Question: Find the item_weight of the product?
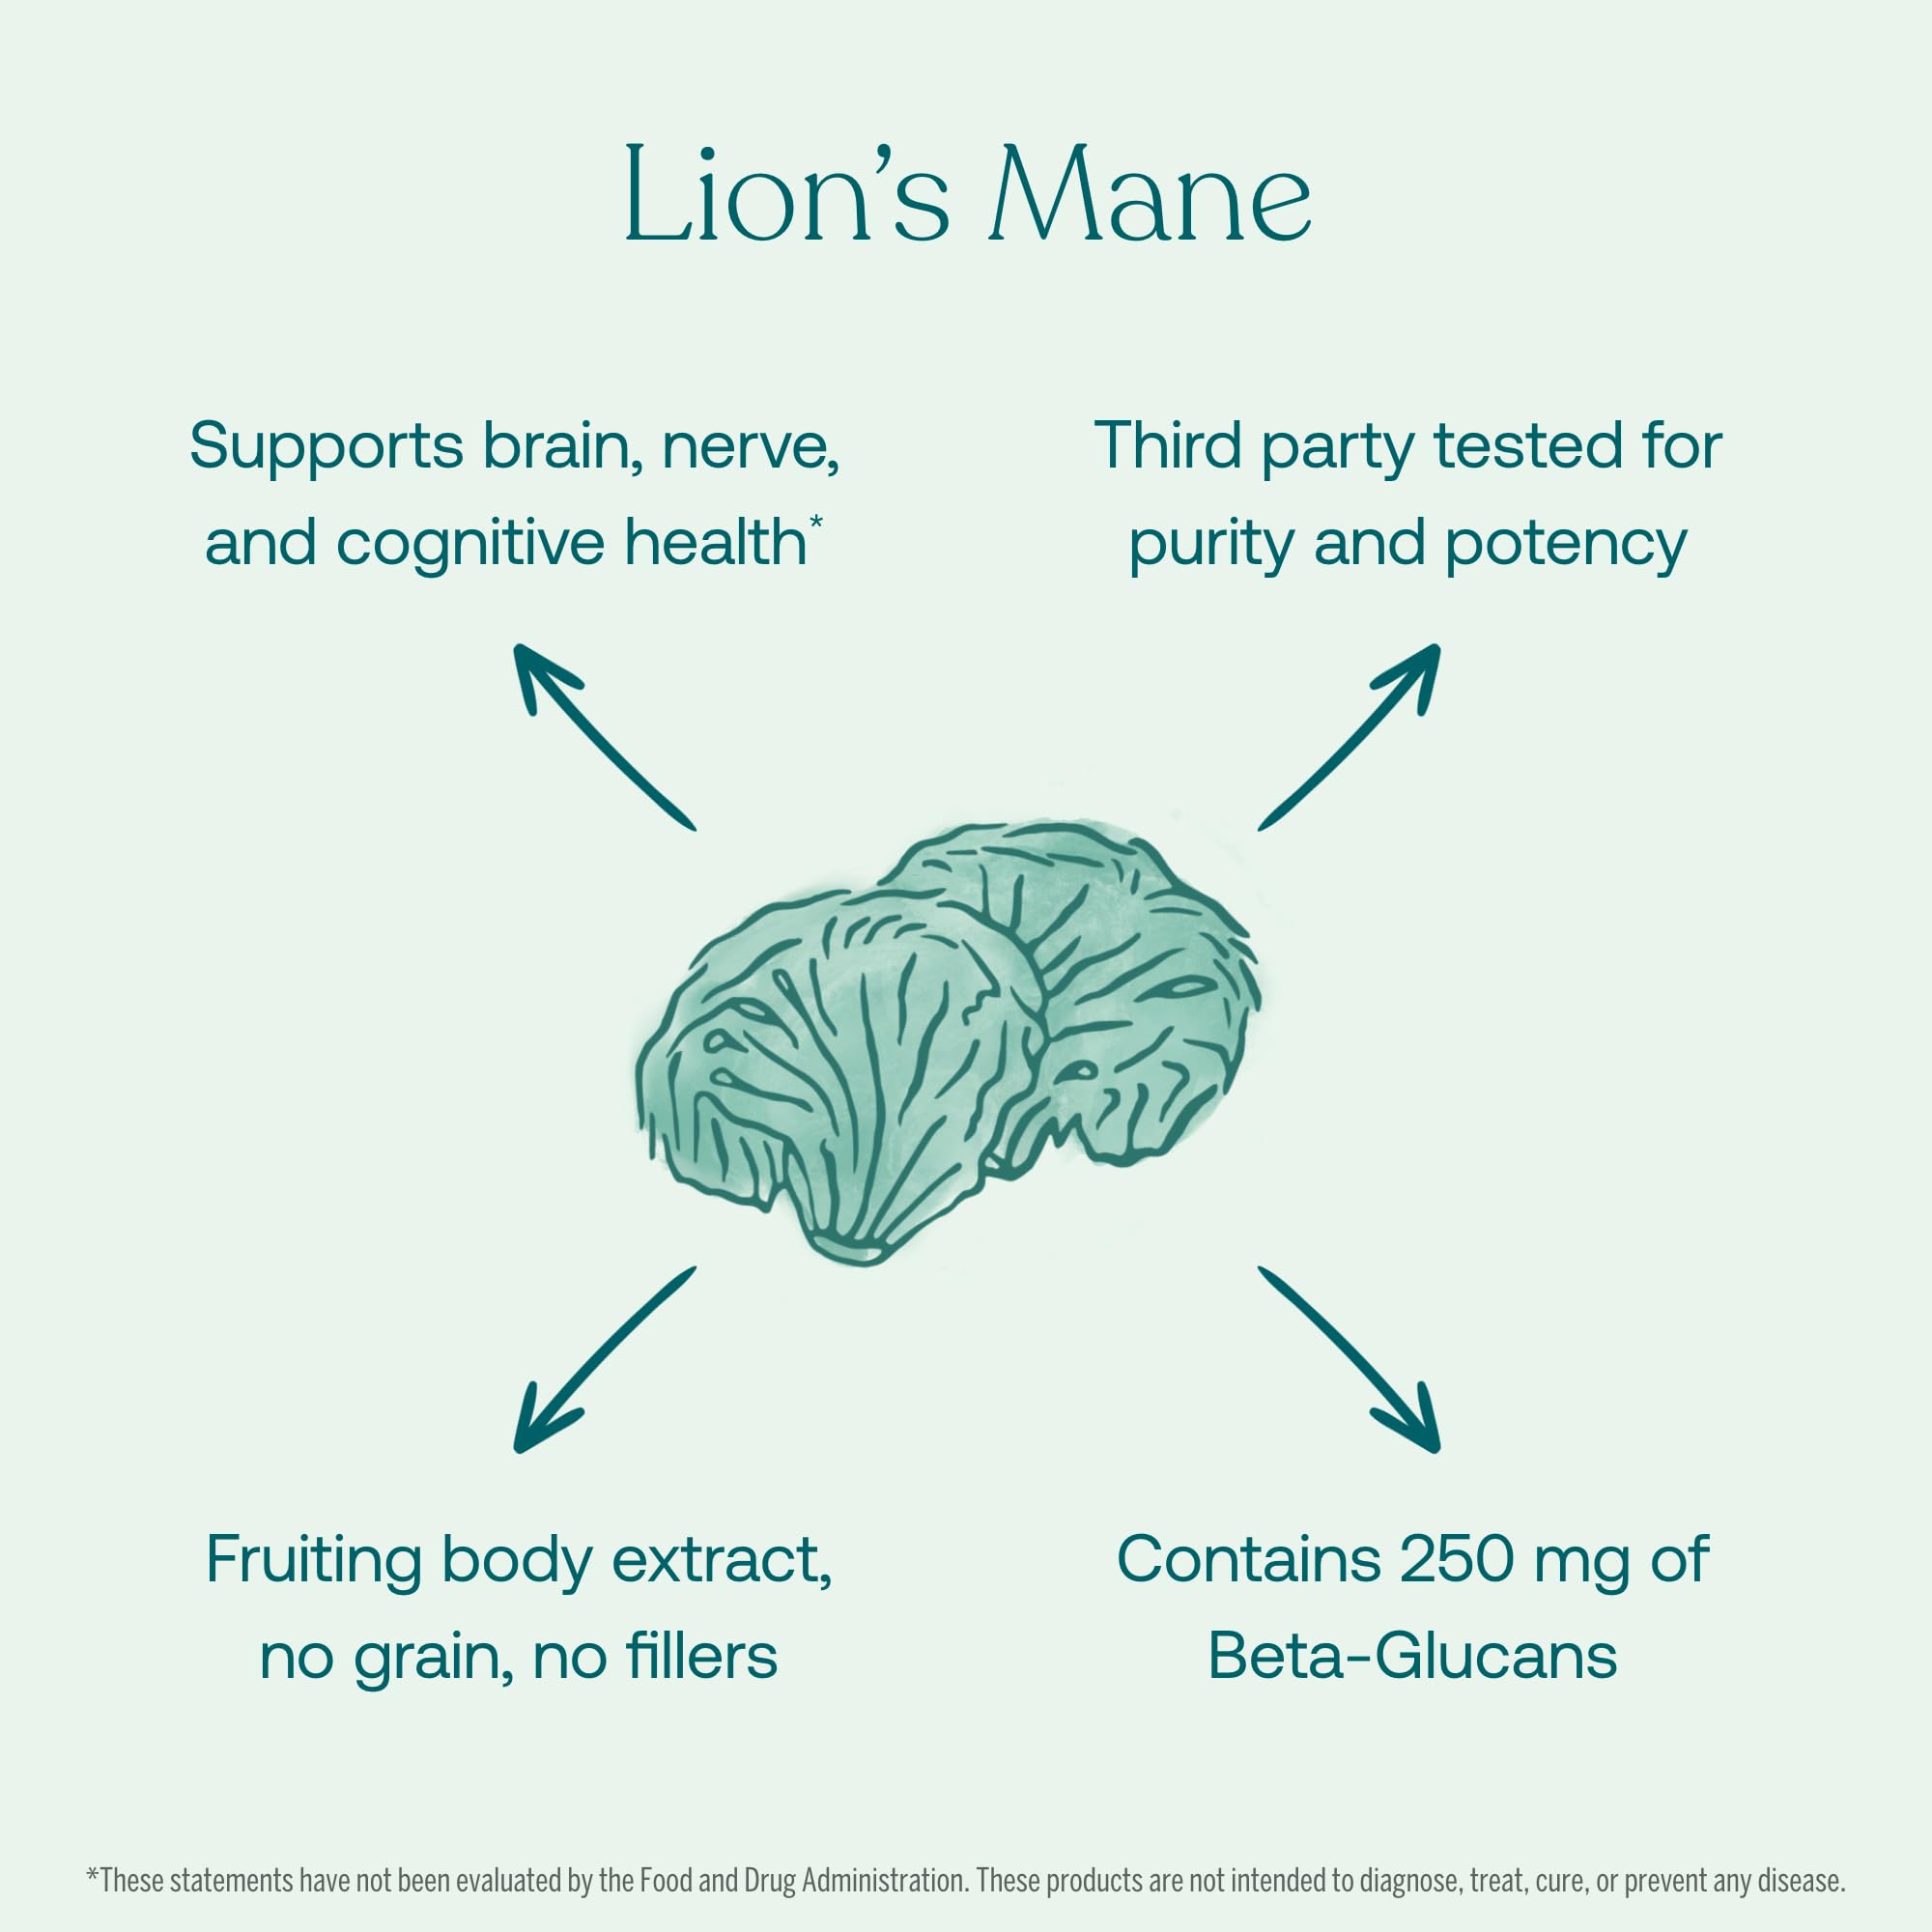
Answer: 250.0 milligram